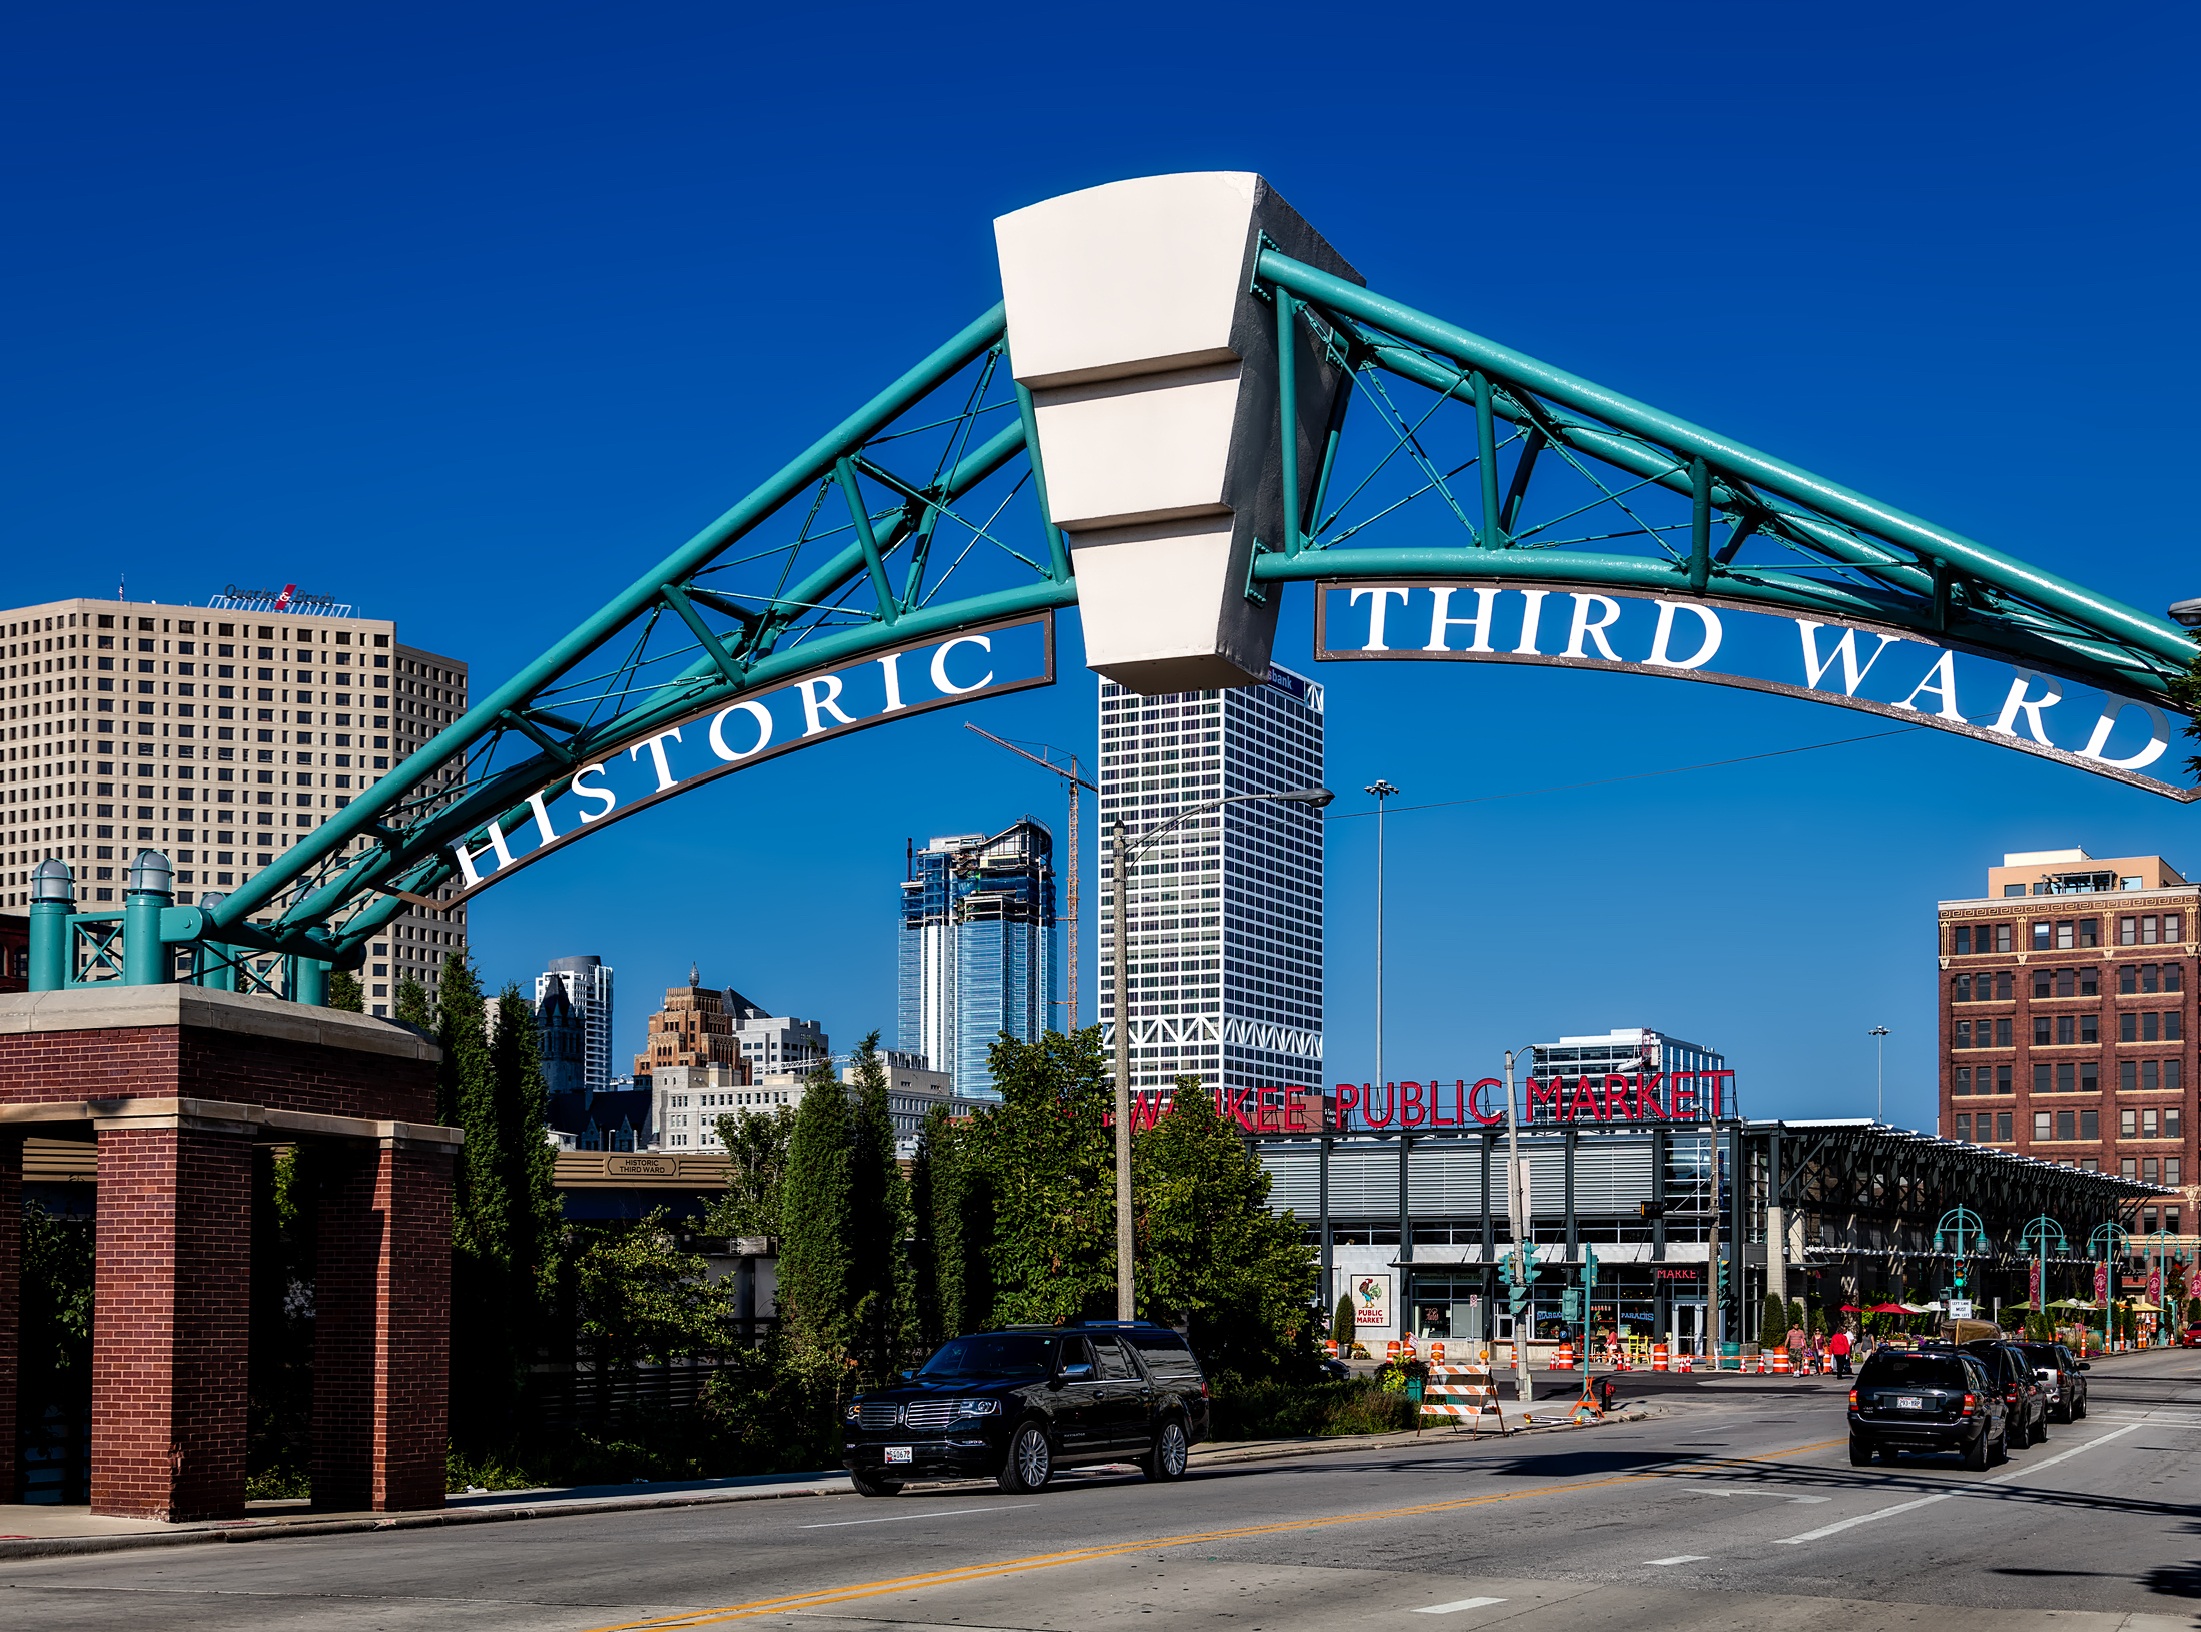
architecture, structure, bridge, city, urban, overpass, cityscape, downtown, transport, sign, arch, entrance, train station, landmark, business, shopping, historic, stadium, public transport, hdr, buildings, archway, stores, wisconsin, milwaukee, shopping mall, urban area, skyway, metropolitan area, sport venue, third ward